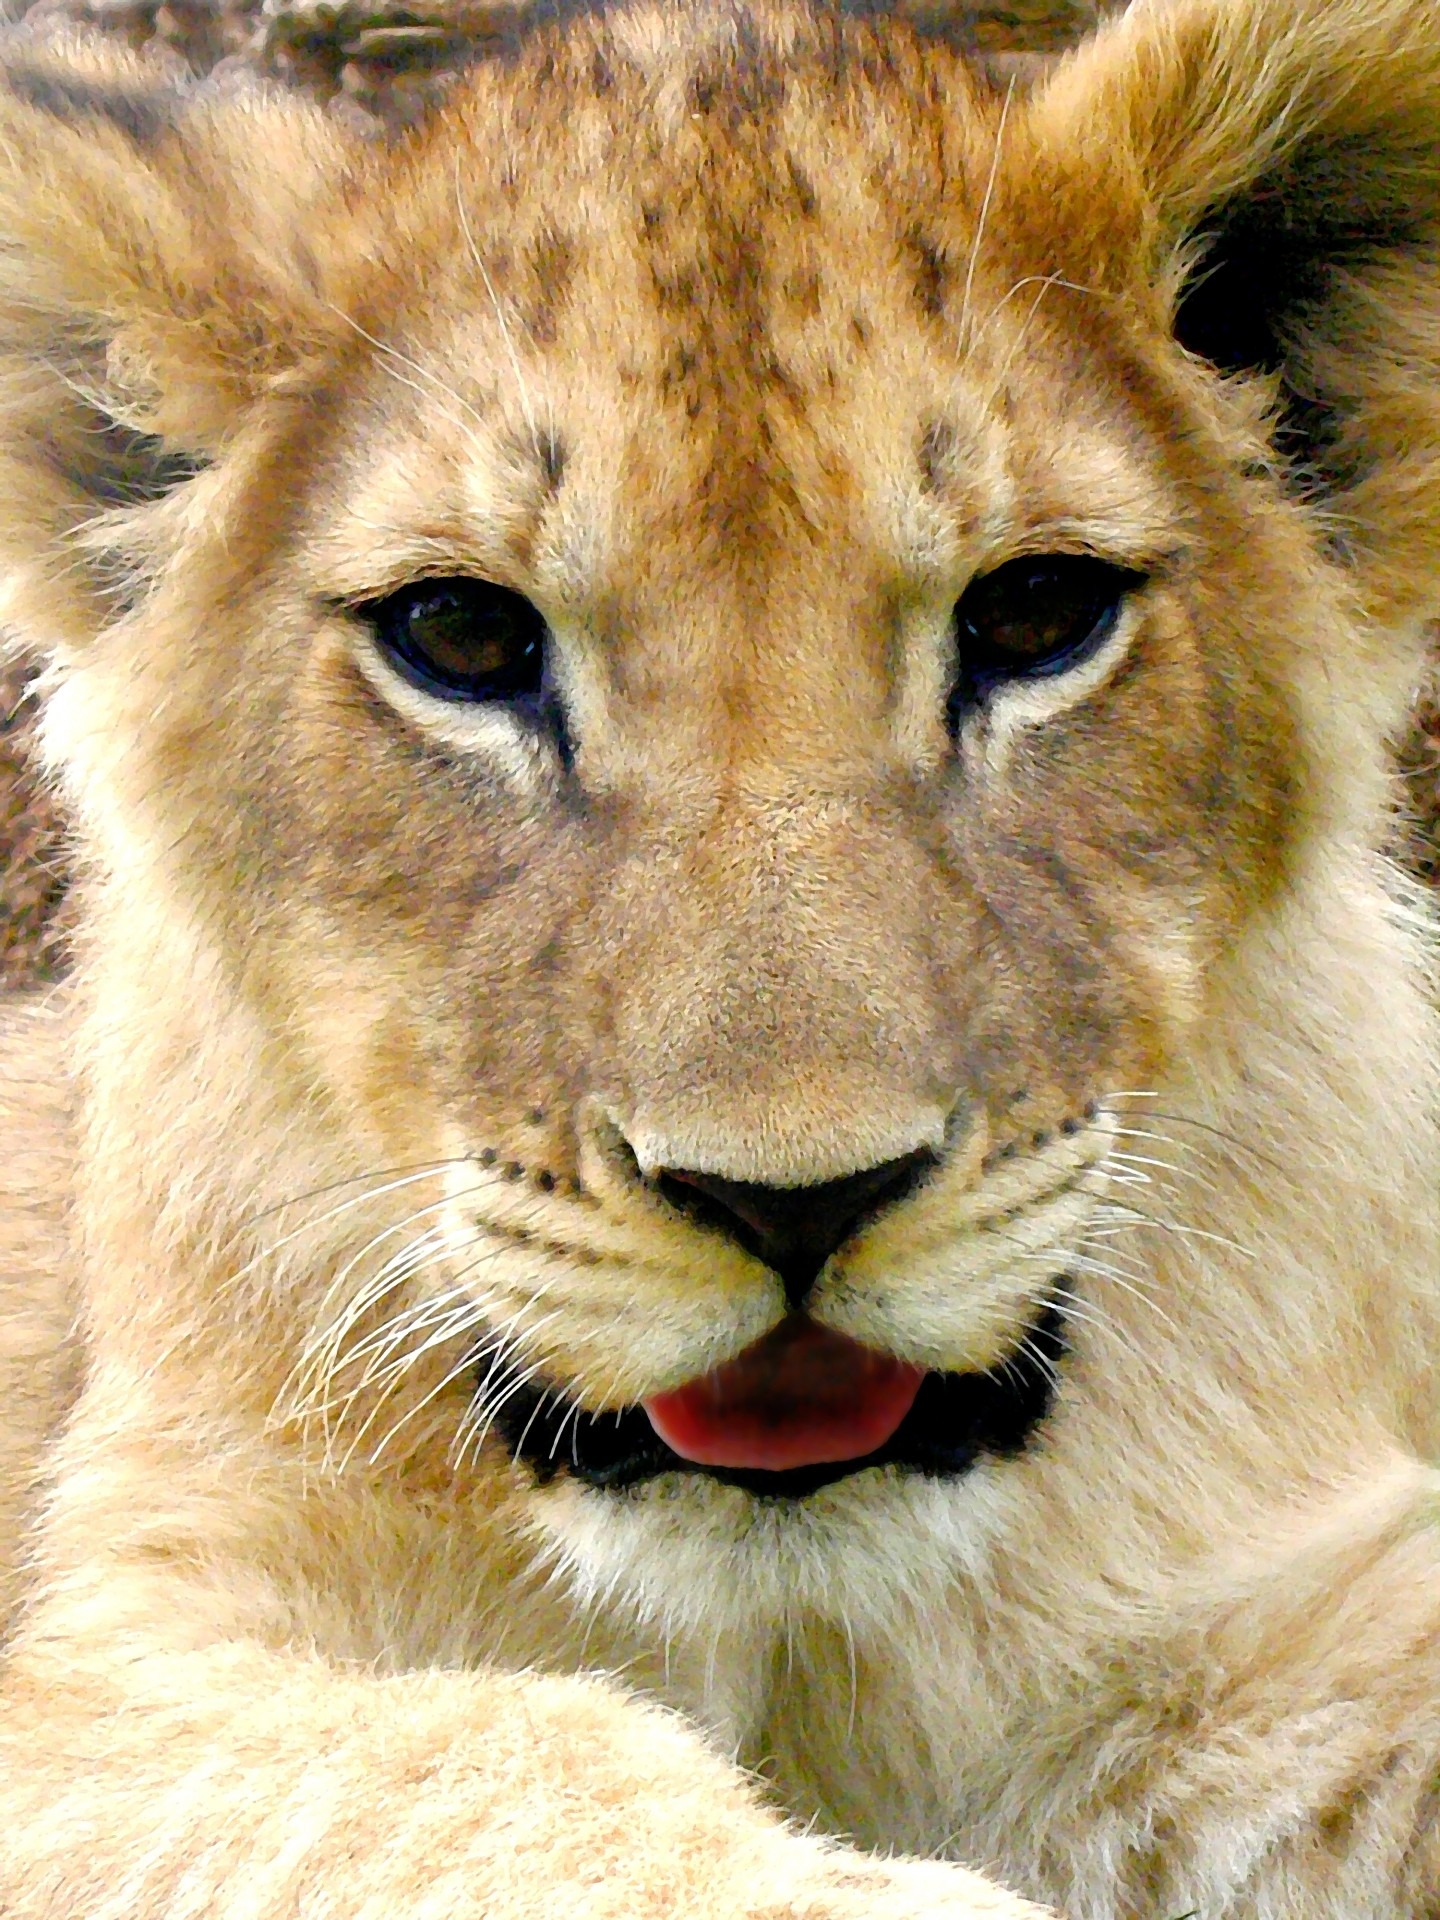
wildlife, artistic, mammal, mane, fauna, lion, painting, big cat, whiskers, snout, vertebrate, cub, lion cub, lion portrait, big cats, wild cat, cat like mammal, masai lion, lion face